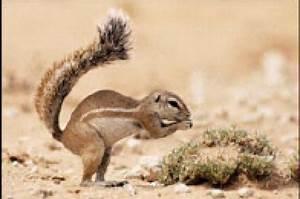
squirrel